Coronation of Elizabeth II

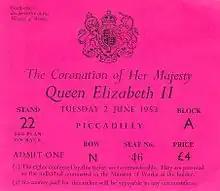
A ticket for the stands erected along the route of the procession to the abbey through Piccadilly Circus

The committees involved high commissioners from other Commonwealth realms, reflecting the international nature of the coronation; however, officials from other Commonwealth realms declined invitations to participate in the event because the governments of those countries considered the ceremony to be a religious rite unique to Britain. As Canadian Prime Minister Louis St. Laurent said at the time: "In my view the Coronation is the official enthronement of the Sovereign as Sovereign of the UK. We are happy to attend and witness the Coronation of the Sovereign of the UK but we are not direct participants in that function." The Coronation Commission announced in June 1952 that the coronation would take place on 2 June 1953.